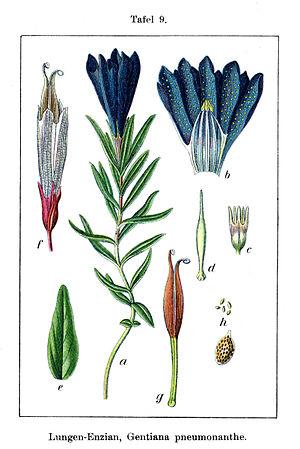
La Gentiane des marais ou Gentiane pneumonanthe est une plante herbacée vivace de la famille des Gentianacées.